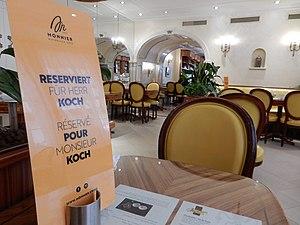
Daniel Koch, né le 13 avril 1955 à Bienne, est un médecin suisse. Il dirige de 2008 à 2020 la division « Maladies transmissibles » de l'Office fédéral de la santé publique, et prend sa retraite le 27 mai 2020.